SS-Truppenübungsplatz Heidelager

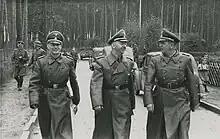
Heinrich Himmler visiting concentration camp SS-Truppenübungsplatz Heidelager with his Nazi entourage, on 28 September 1943

The facility resembled a small city with its own narrow-gauge railway line, some 3,600 men of different nationalities, cinemas, dining halls, dozens of villas, a newsletter, a large camp brothel staffed by female prisoners from the slave labour camp nearby, and regular hunting parties for the high-ranking officers. This is where the Galizien Division came into existence. The range was visited by "Reichsführer-SS" Heinrich Himmler on 28 September 1943, and abandoned in the summer of 1944 ahead of the Soviet advance during the Lvov-Sandomierz Offensive. The V-2 testing infrastructure was transferred to the Wehrmacht training ground "Heidekraut" (also "Westpreussen", "Gruppe") near Wierzchucin in the Tuchola Forest, according to plans drawn up in the spring of that year, and rocket launching experiments including Rheinbote resumed in the new location by August 1944.